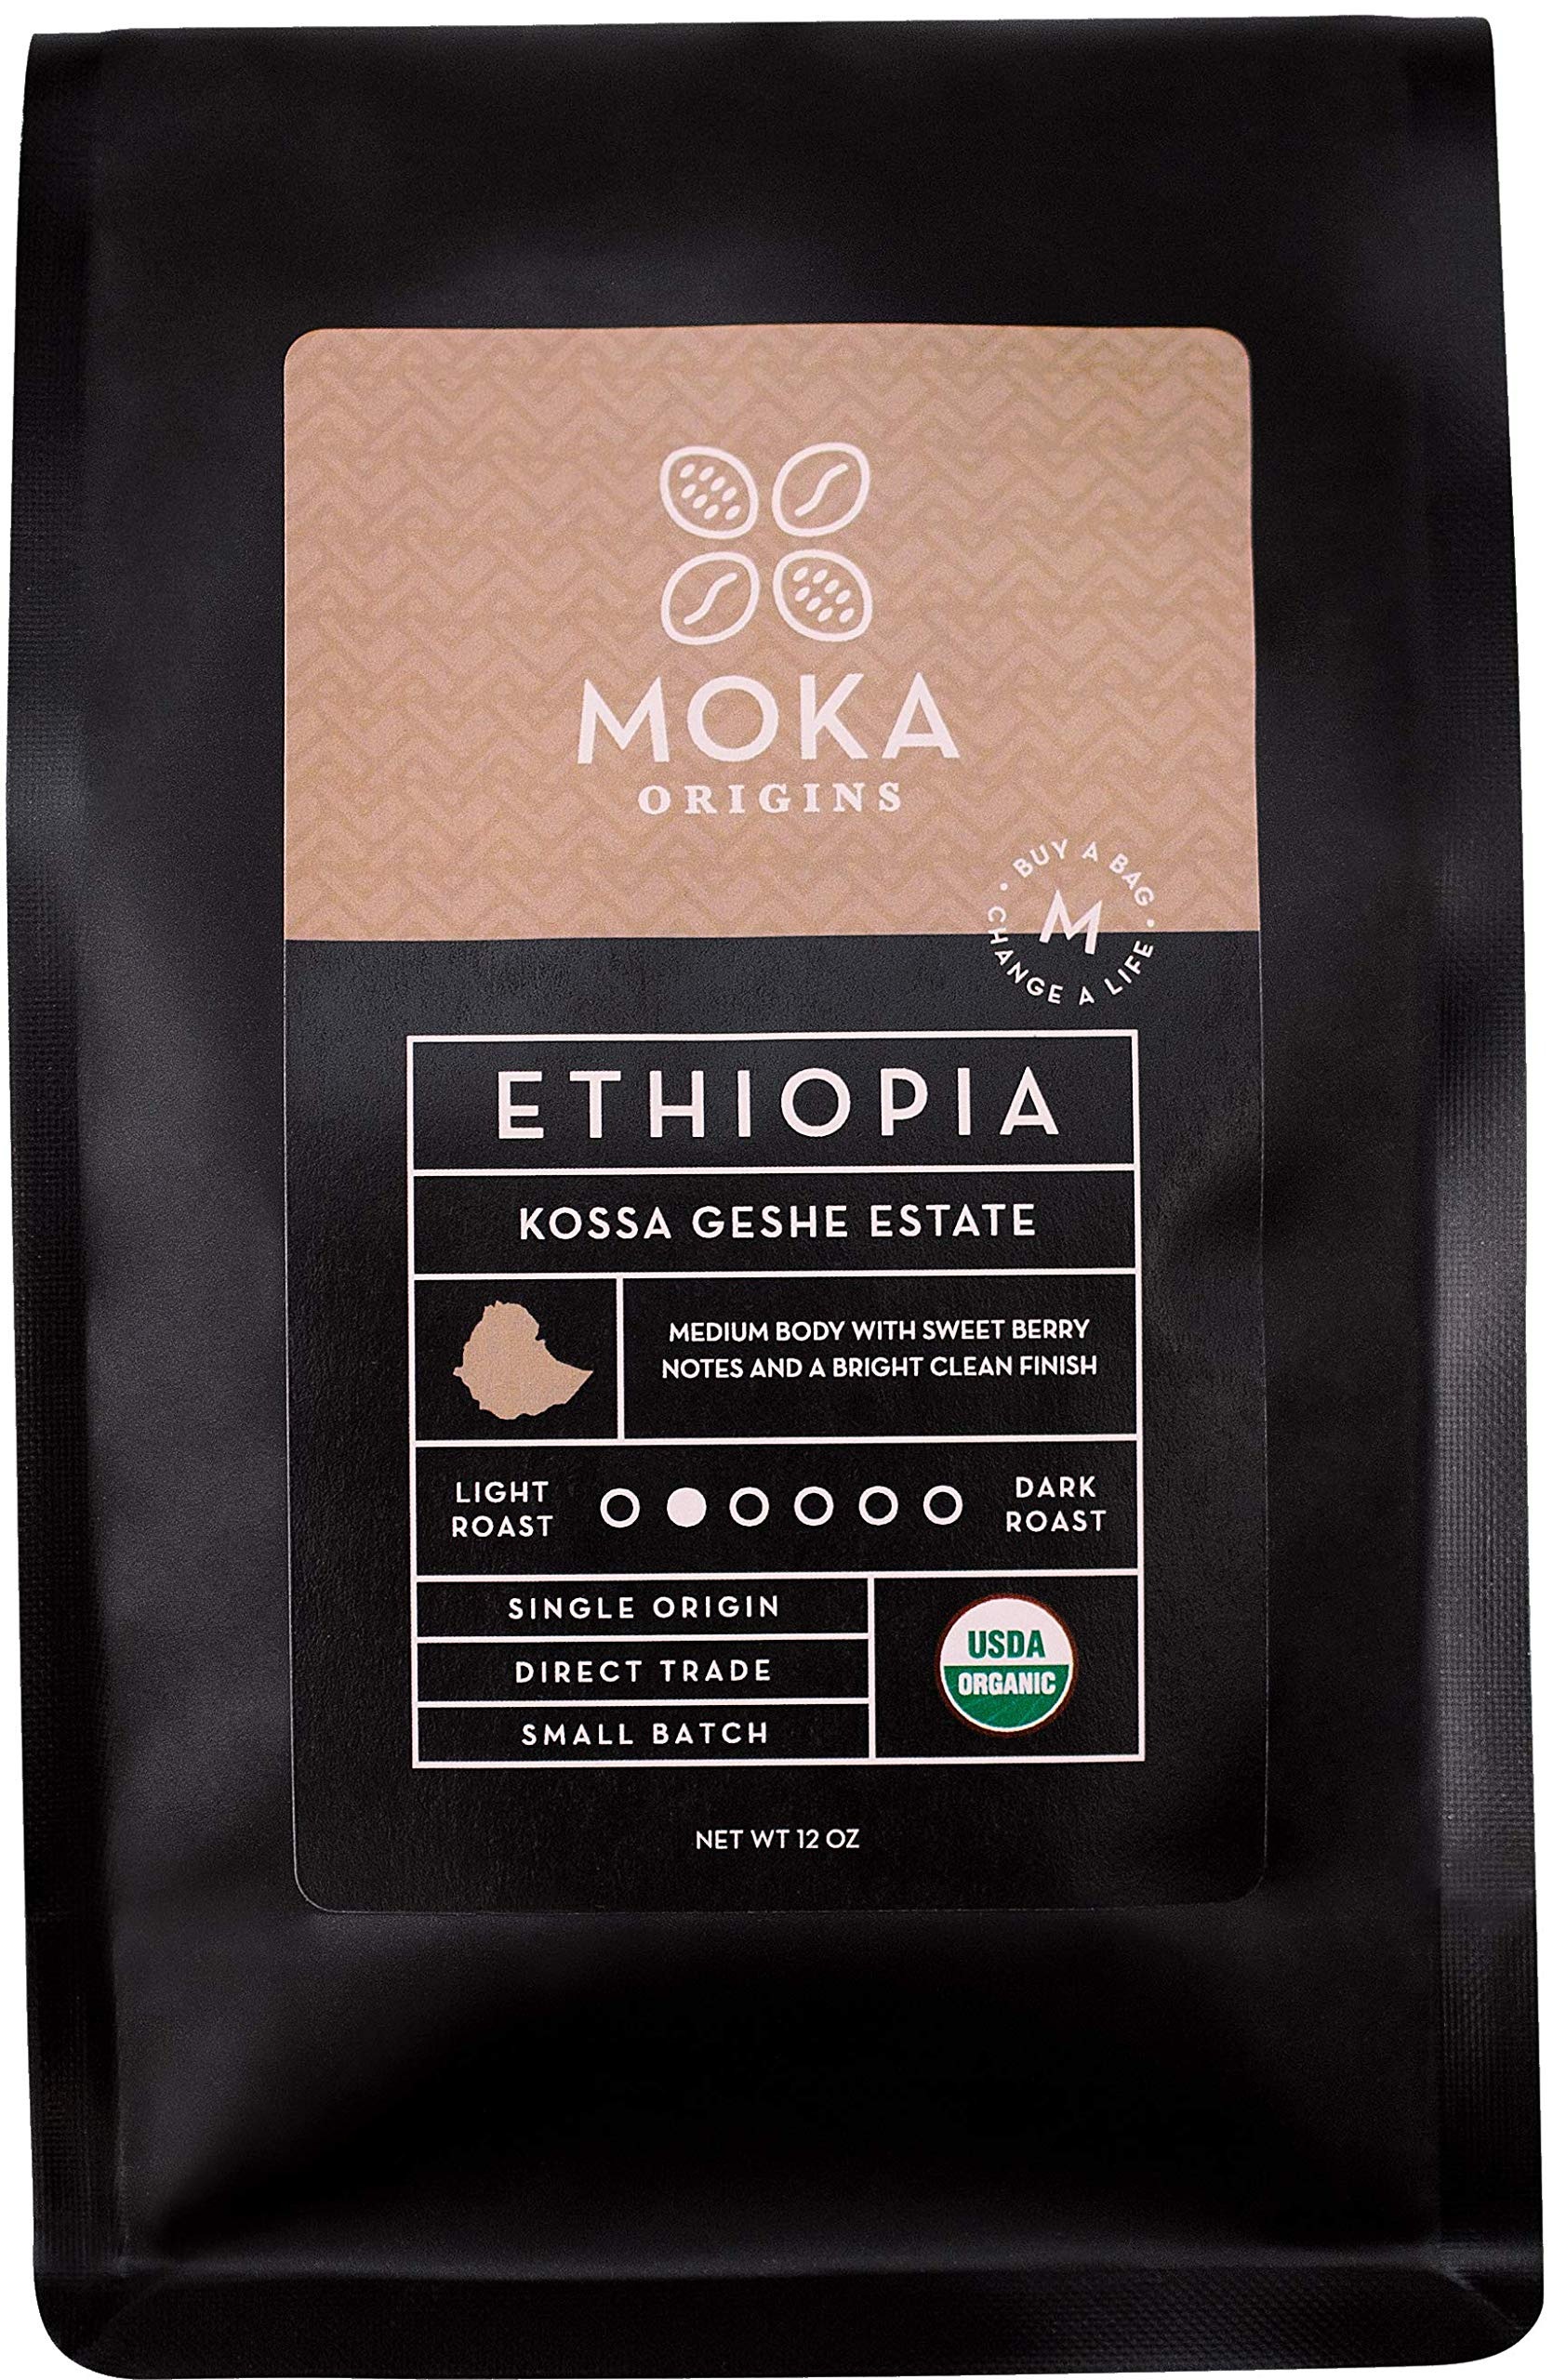
Item Name: Ethiopia Kossa Geshe Estate
Bullet Point 1: Ethically sourced: All of our coffee is roasted in small batches at our factory in Honesdale, PA. Our coffee is single origin and extremely traceable back to the source of the beans. We pay premiums to our farming partners, all of whom produce high-quality coffee beans.
Bullet Point 2: Helping the planet, supporting farmers: A tree is planted for every bag that we sell. This aids in restoring the planet and helps to employ farmers on our farm in Cameroon, while providing fruit and vegetables for the local community.
Product Description: As the birthplace of coffee, Ethiopia is a country that needs little introduction. Grown in the Limmu region of Ethiopia, this crop is naturally processed, which means the coffee cherry is left to ferment on-bean in raised drying beds, resulting in sweet berry notes combined with vanilla and cherry tones.
Value: 12.0
Unit: Ounce

Price: 15.79